Evgenia Obraztsova

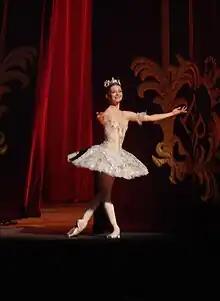
Obraztsova at the Royal Opera House in Covent Garden in 2009

Evgenia Viktorovna Obraztsova (born 18 January 1984) is a Russian ballerina. She is a prima ballerina with the Bolshoi Ballet in Moscow, and with the Mariinsky Ballet.